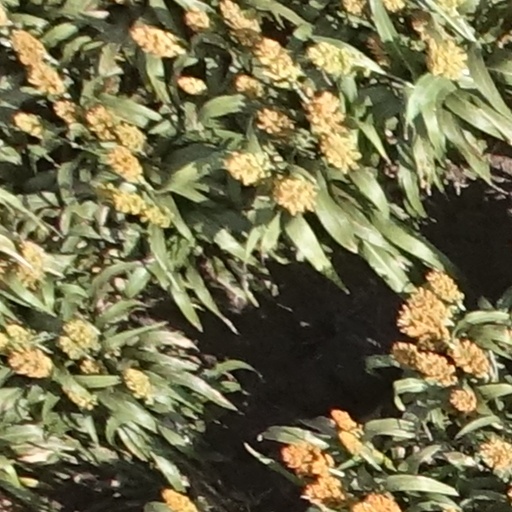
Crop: sorghum